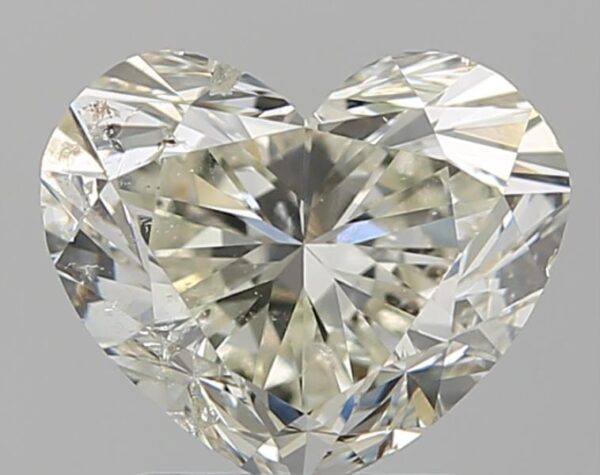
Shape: heart
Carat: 2
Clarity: SI2
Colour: J
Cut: VG
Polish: EX
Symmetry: VG
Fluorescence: M
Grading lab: HRD
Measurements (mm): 8.51 x 7.07 x 5.18